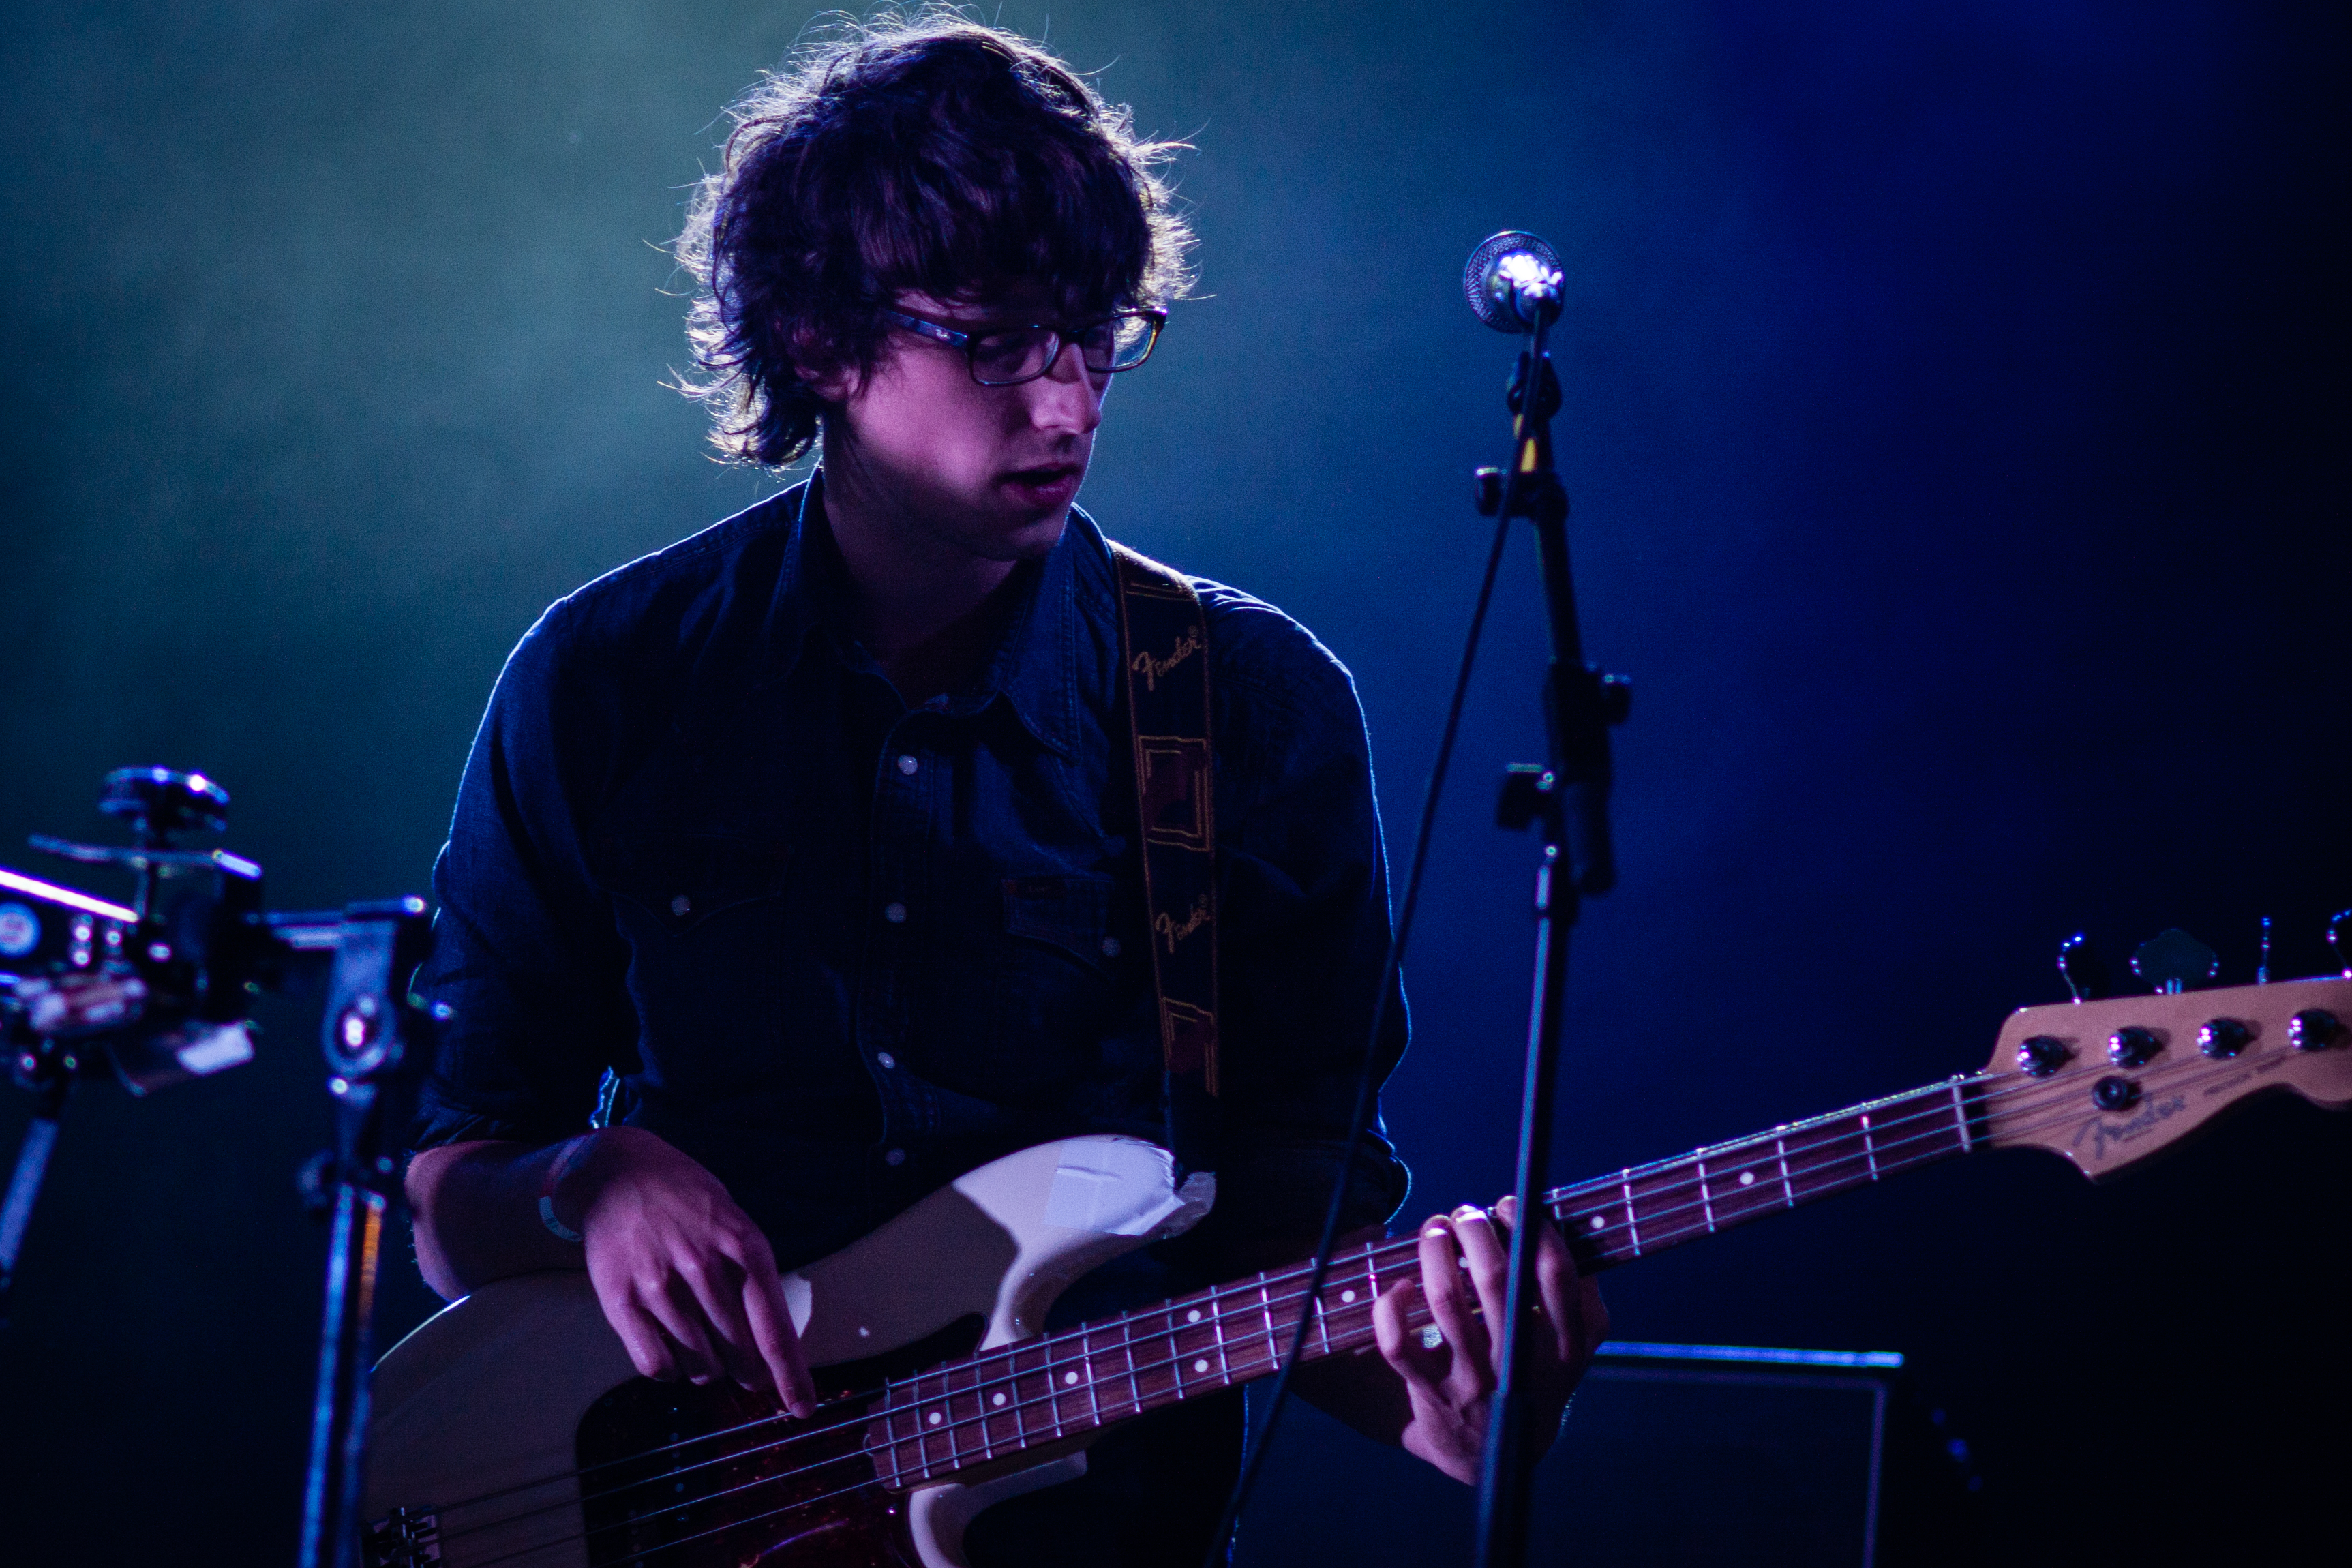
music, guitar, concert, live, musician, stage, brussels, bruxelles, 2012, fete, musique, saintgilles, dan, san, dansan, performance, bassist, singing, event, guitarist, drums, drummer, bass guitar, entertainment, performing arts, singer songwriter, rock concert, string instrument